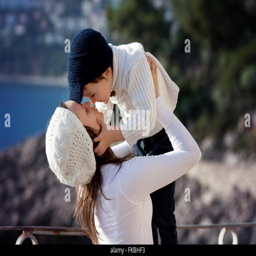
young mother , giving a kiss to her toddler boy , holding him in the air